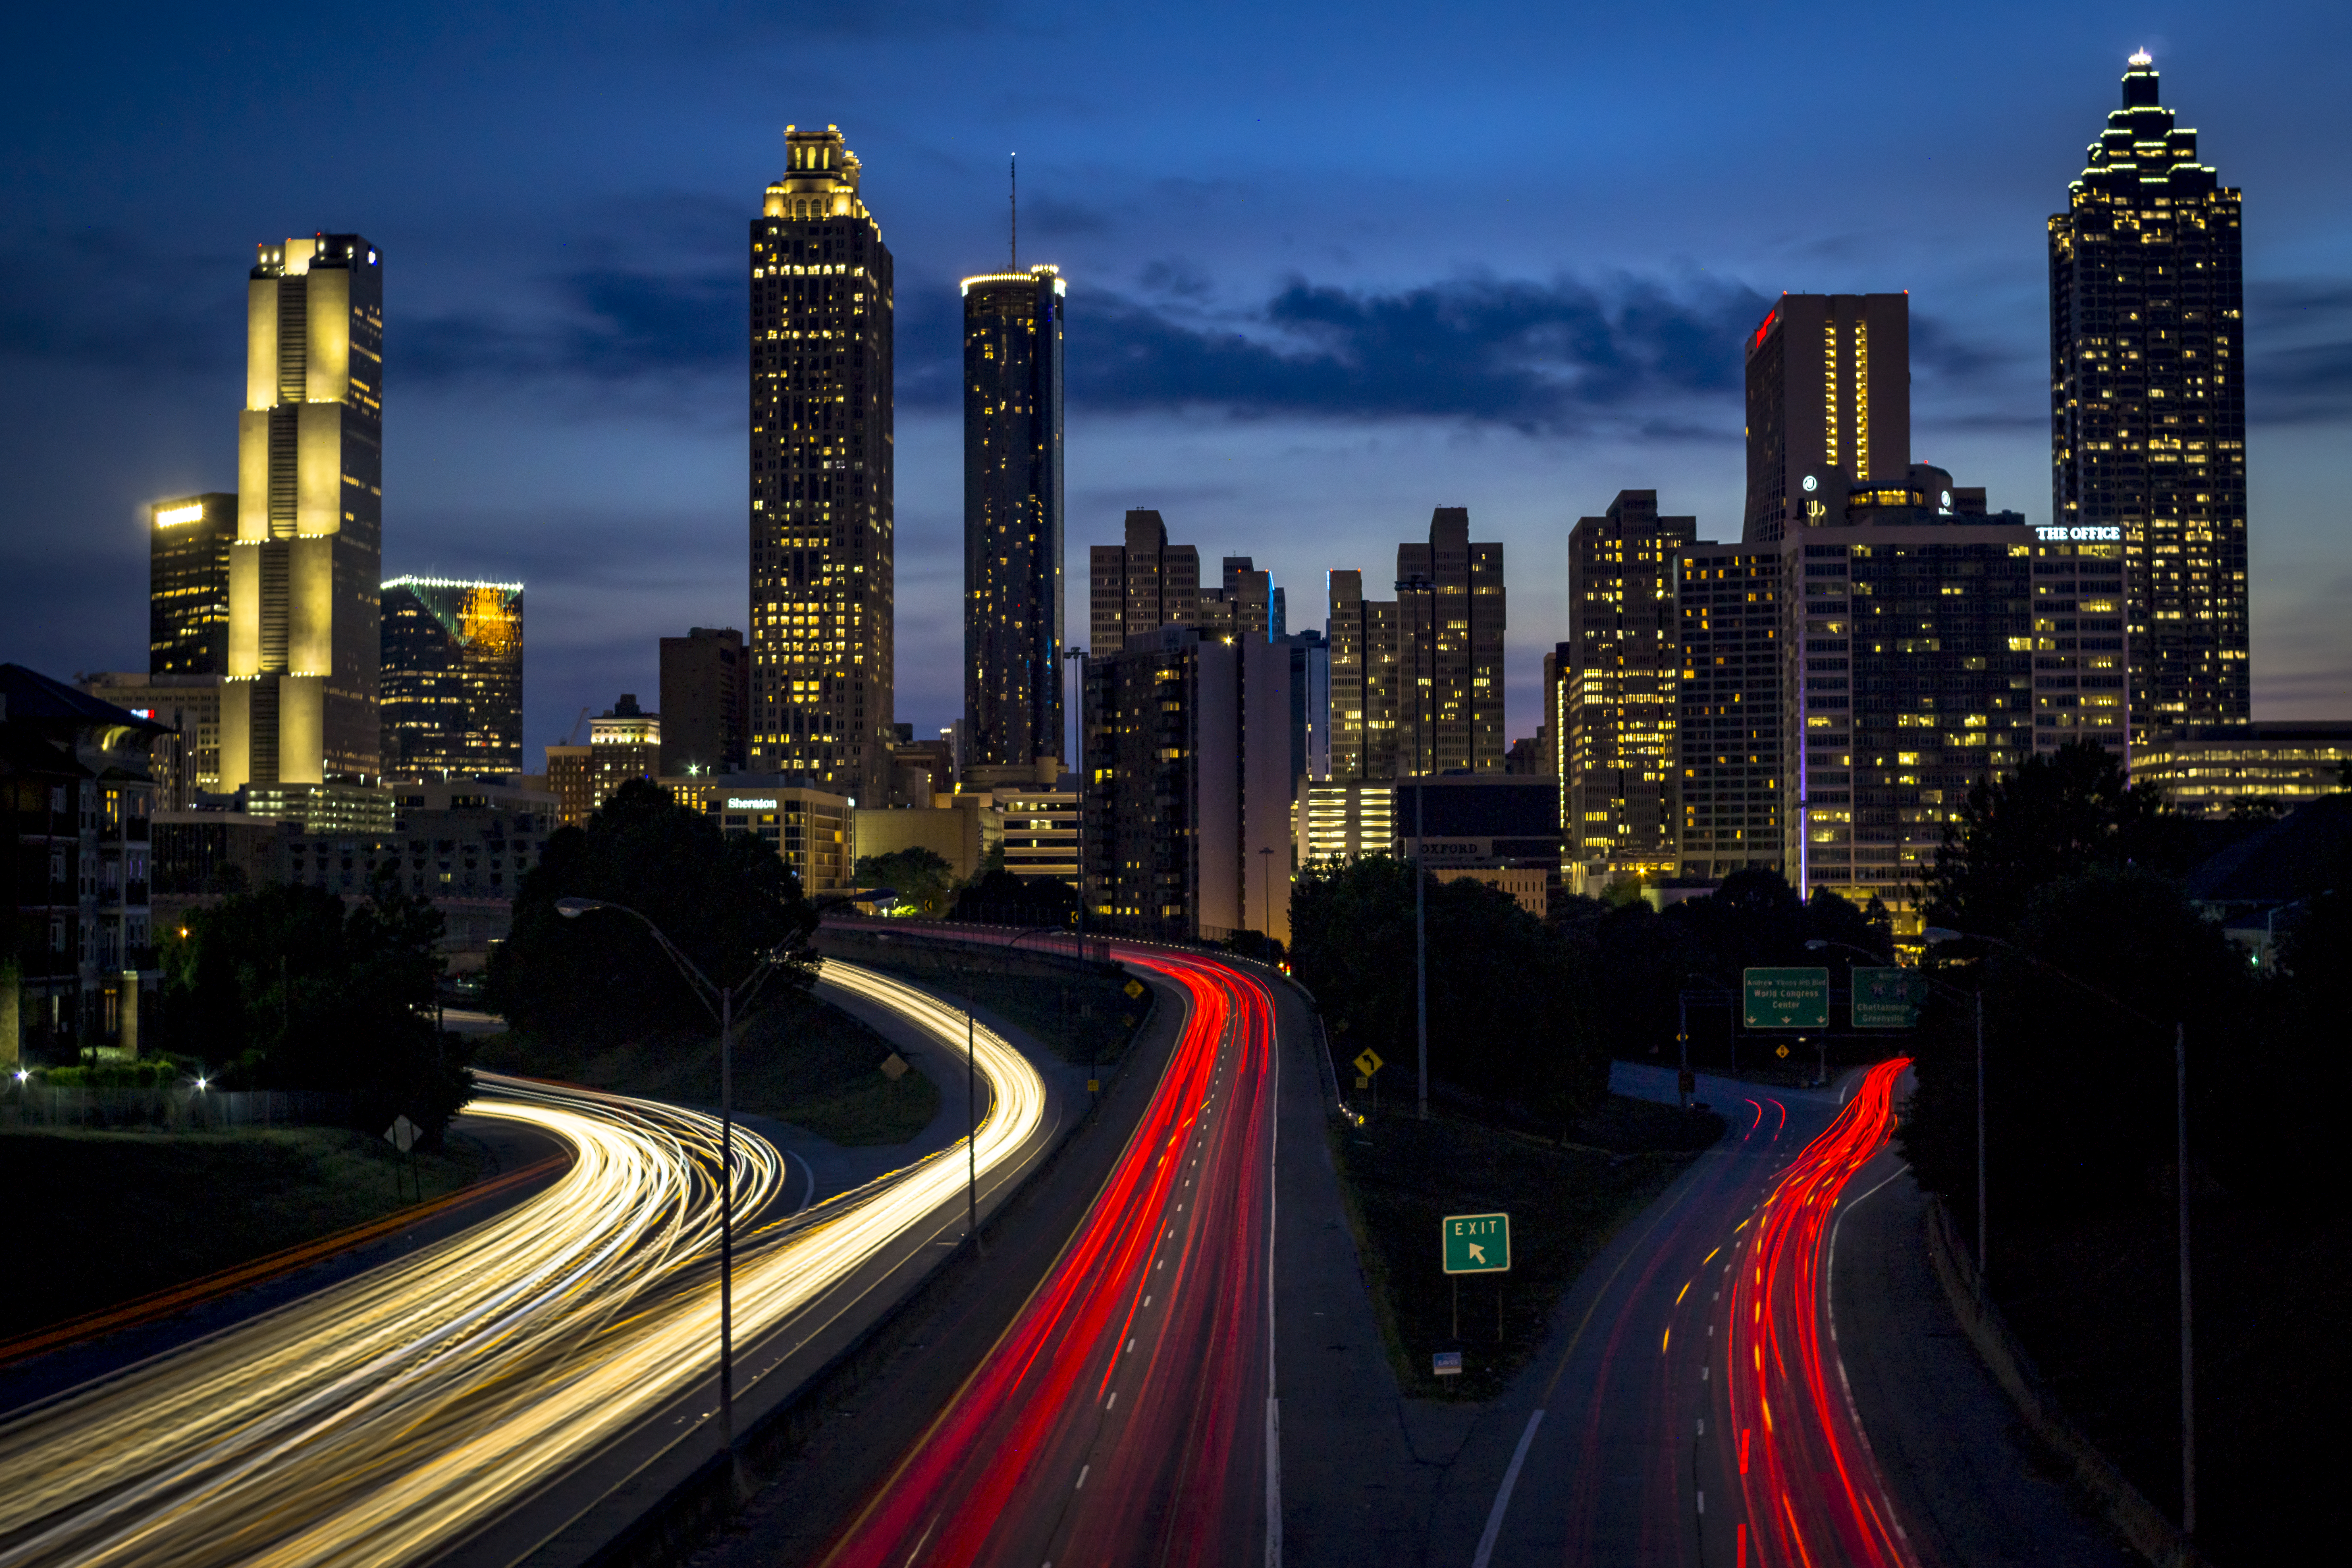
horizon, architecture, skyline, night, highway, city, skyscraper, urban, cityscape, downtown, dusk, evening, landmark, long exposure, expressway, lights, skyscrapers, buildings, roads, metropolis, urban area, geographical feature, human settlement, metropolitan area